Singet dem Herrn ein neues Lied, BWV 190a

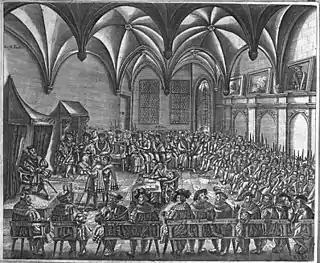
"Diet of Augsburg" by Christian Beyer

(Sing a new song to the Lord), BWV 90.2, BWV190a, is a cantata by Johann Sebastian Bach. The work was written in 1730 in commemoration of the Augsburg Confession.